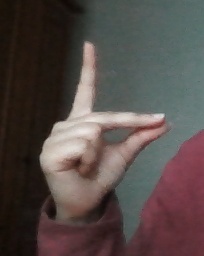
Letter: ta